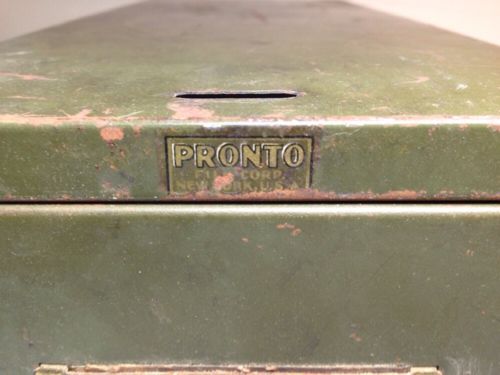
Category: cabinet